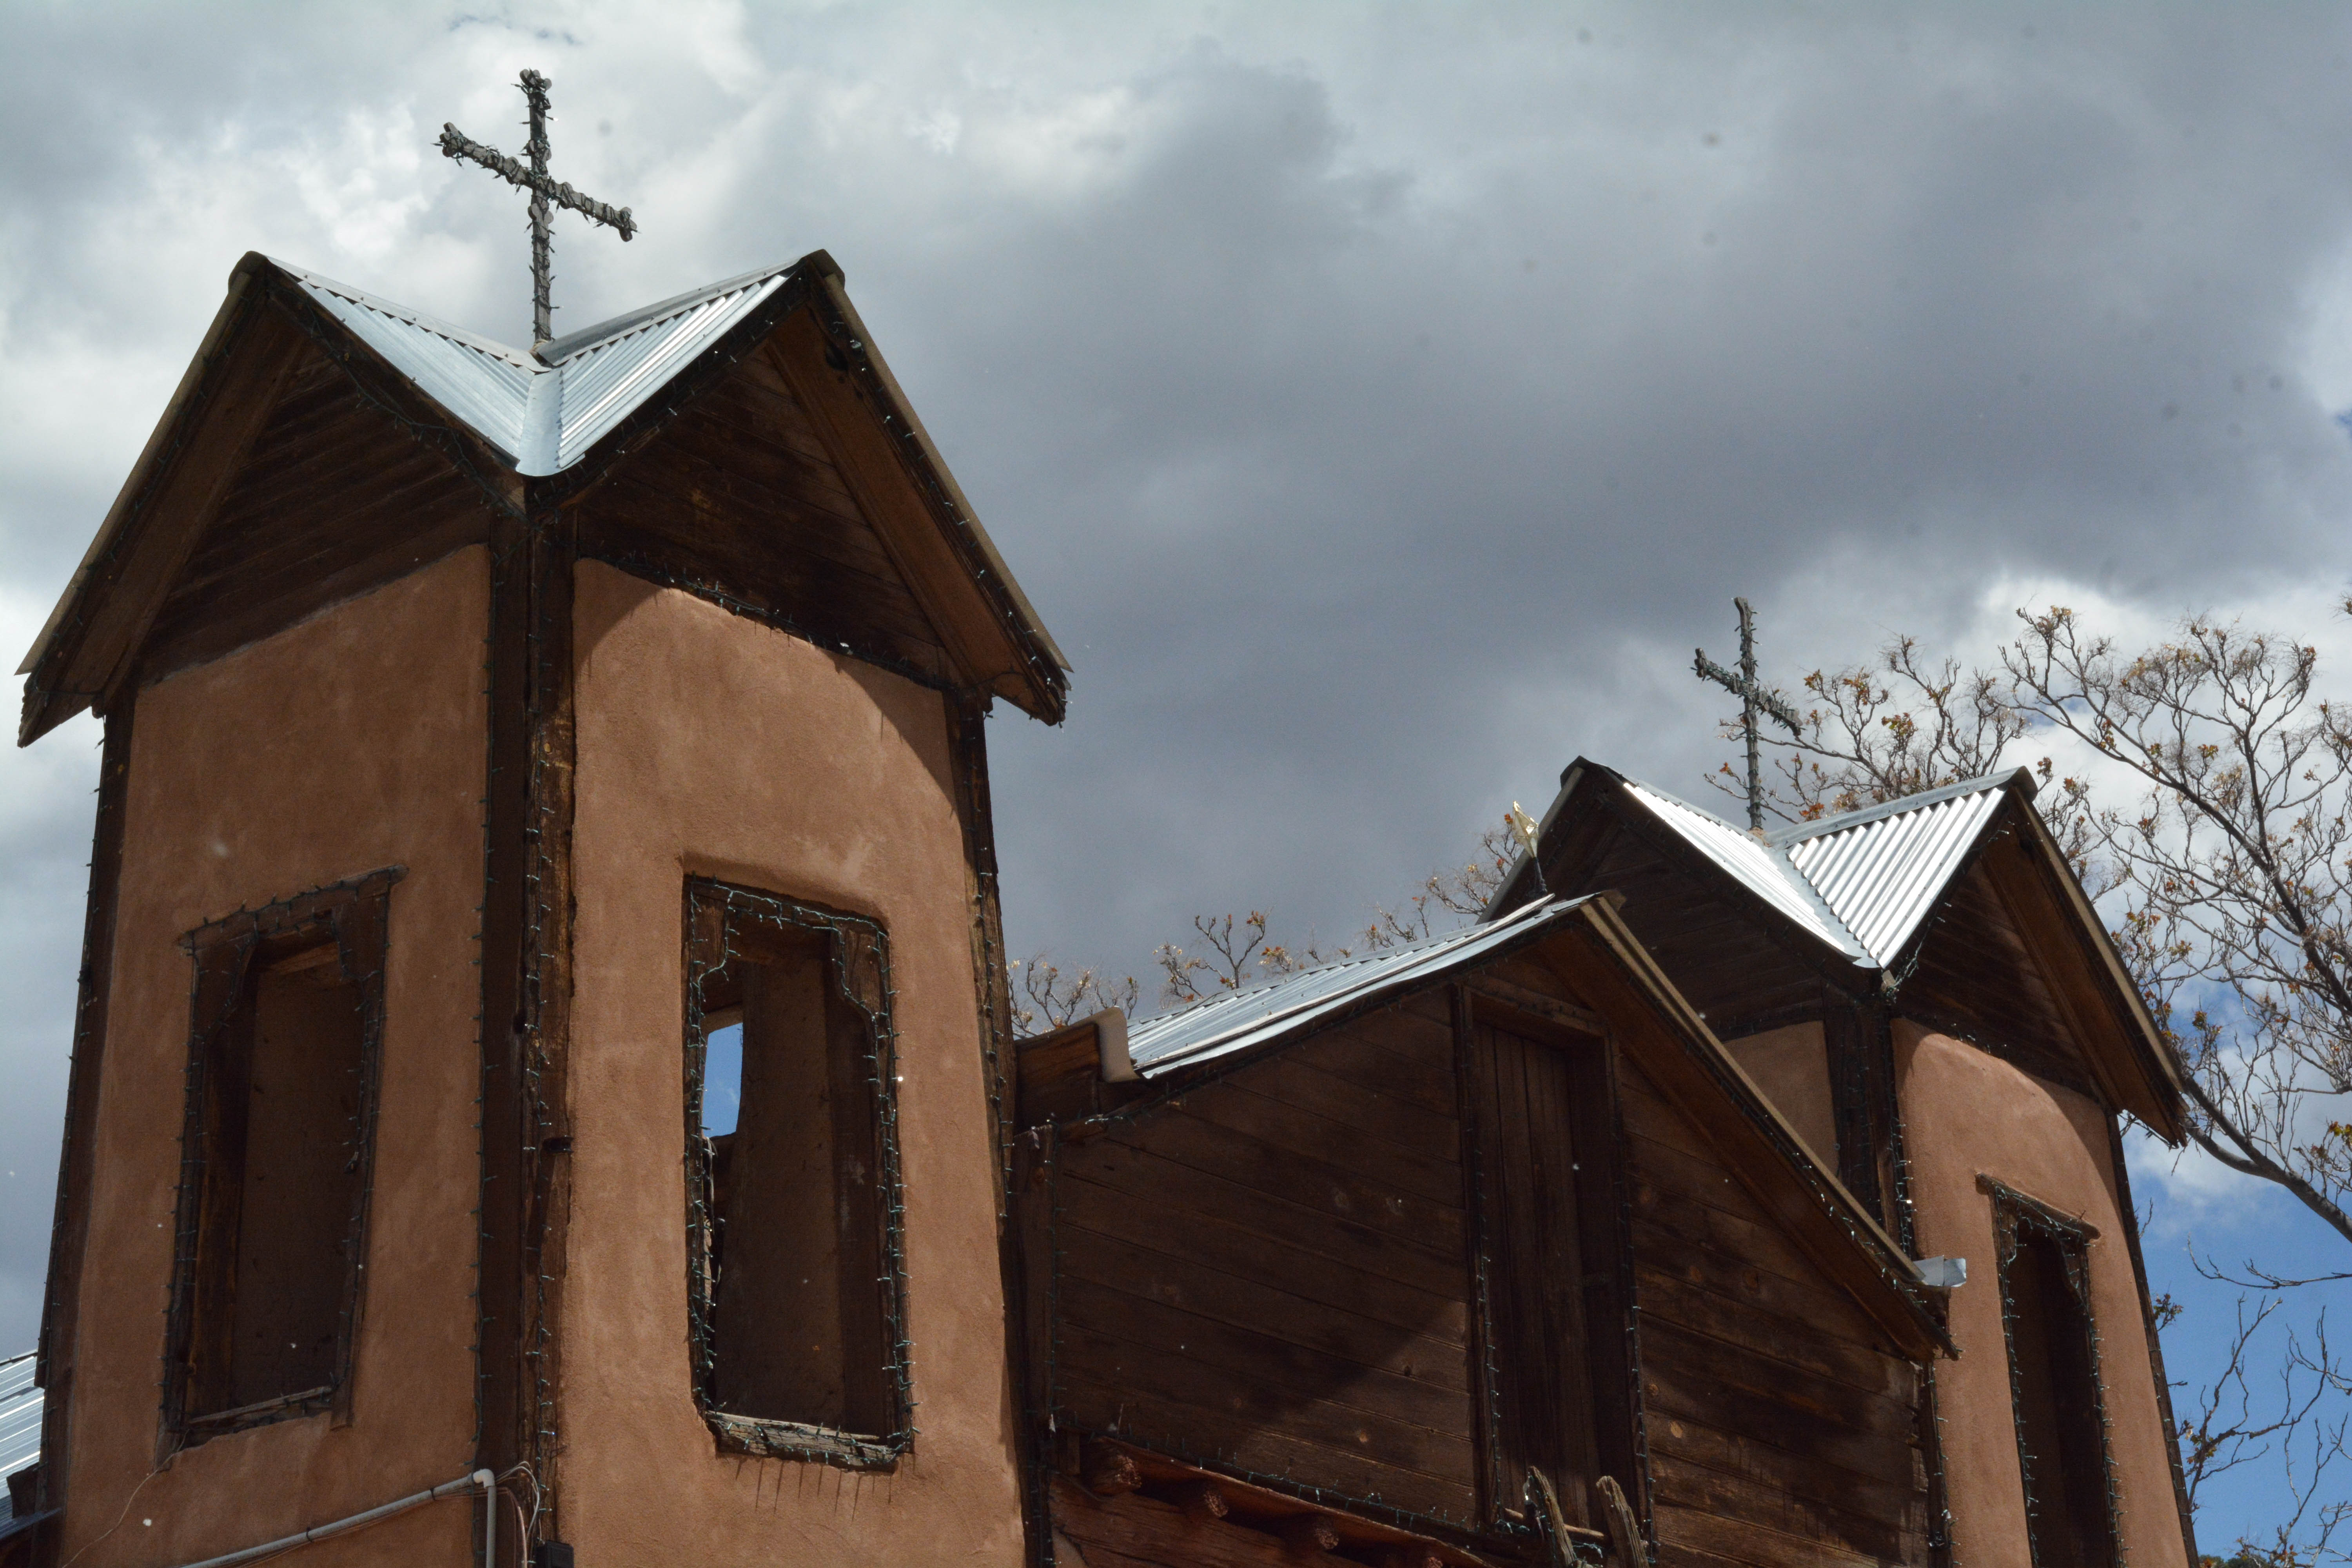
winter, house, town, building, facade, church, chapel, place of worship, bell tower, spire, steeple, monastery, santafe, truchas, northernnewmexico, pueblosantafe